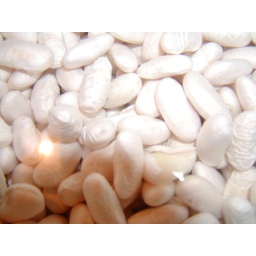
white beans under water